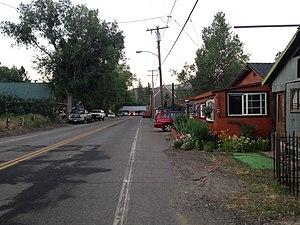
La census-designated place de Markleeville est le siège du comté d'Alpine, dans l'État de Californie, aux États-Unis. Sa population s’élevait à 210 habitants lors du recensement de 2010.